Trex Company, Inc.

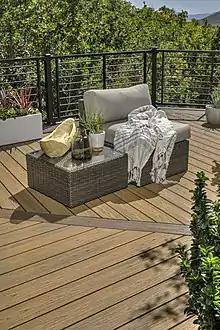
Trex composite decking

Bryan H. Fairbanks was named president and CEO of Trex effective April 29, 2020. Former president and CEO (2015-2020), James E. Cline, has assumed the position of chairman of the board and Ronald W. Kaplan is now vice chairman effective April 29, 2020. Effective October 23, 2023, Brenda Lovcik was named Senior Vice President and Chief Financial Officer.